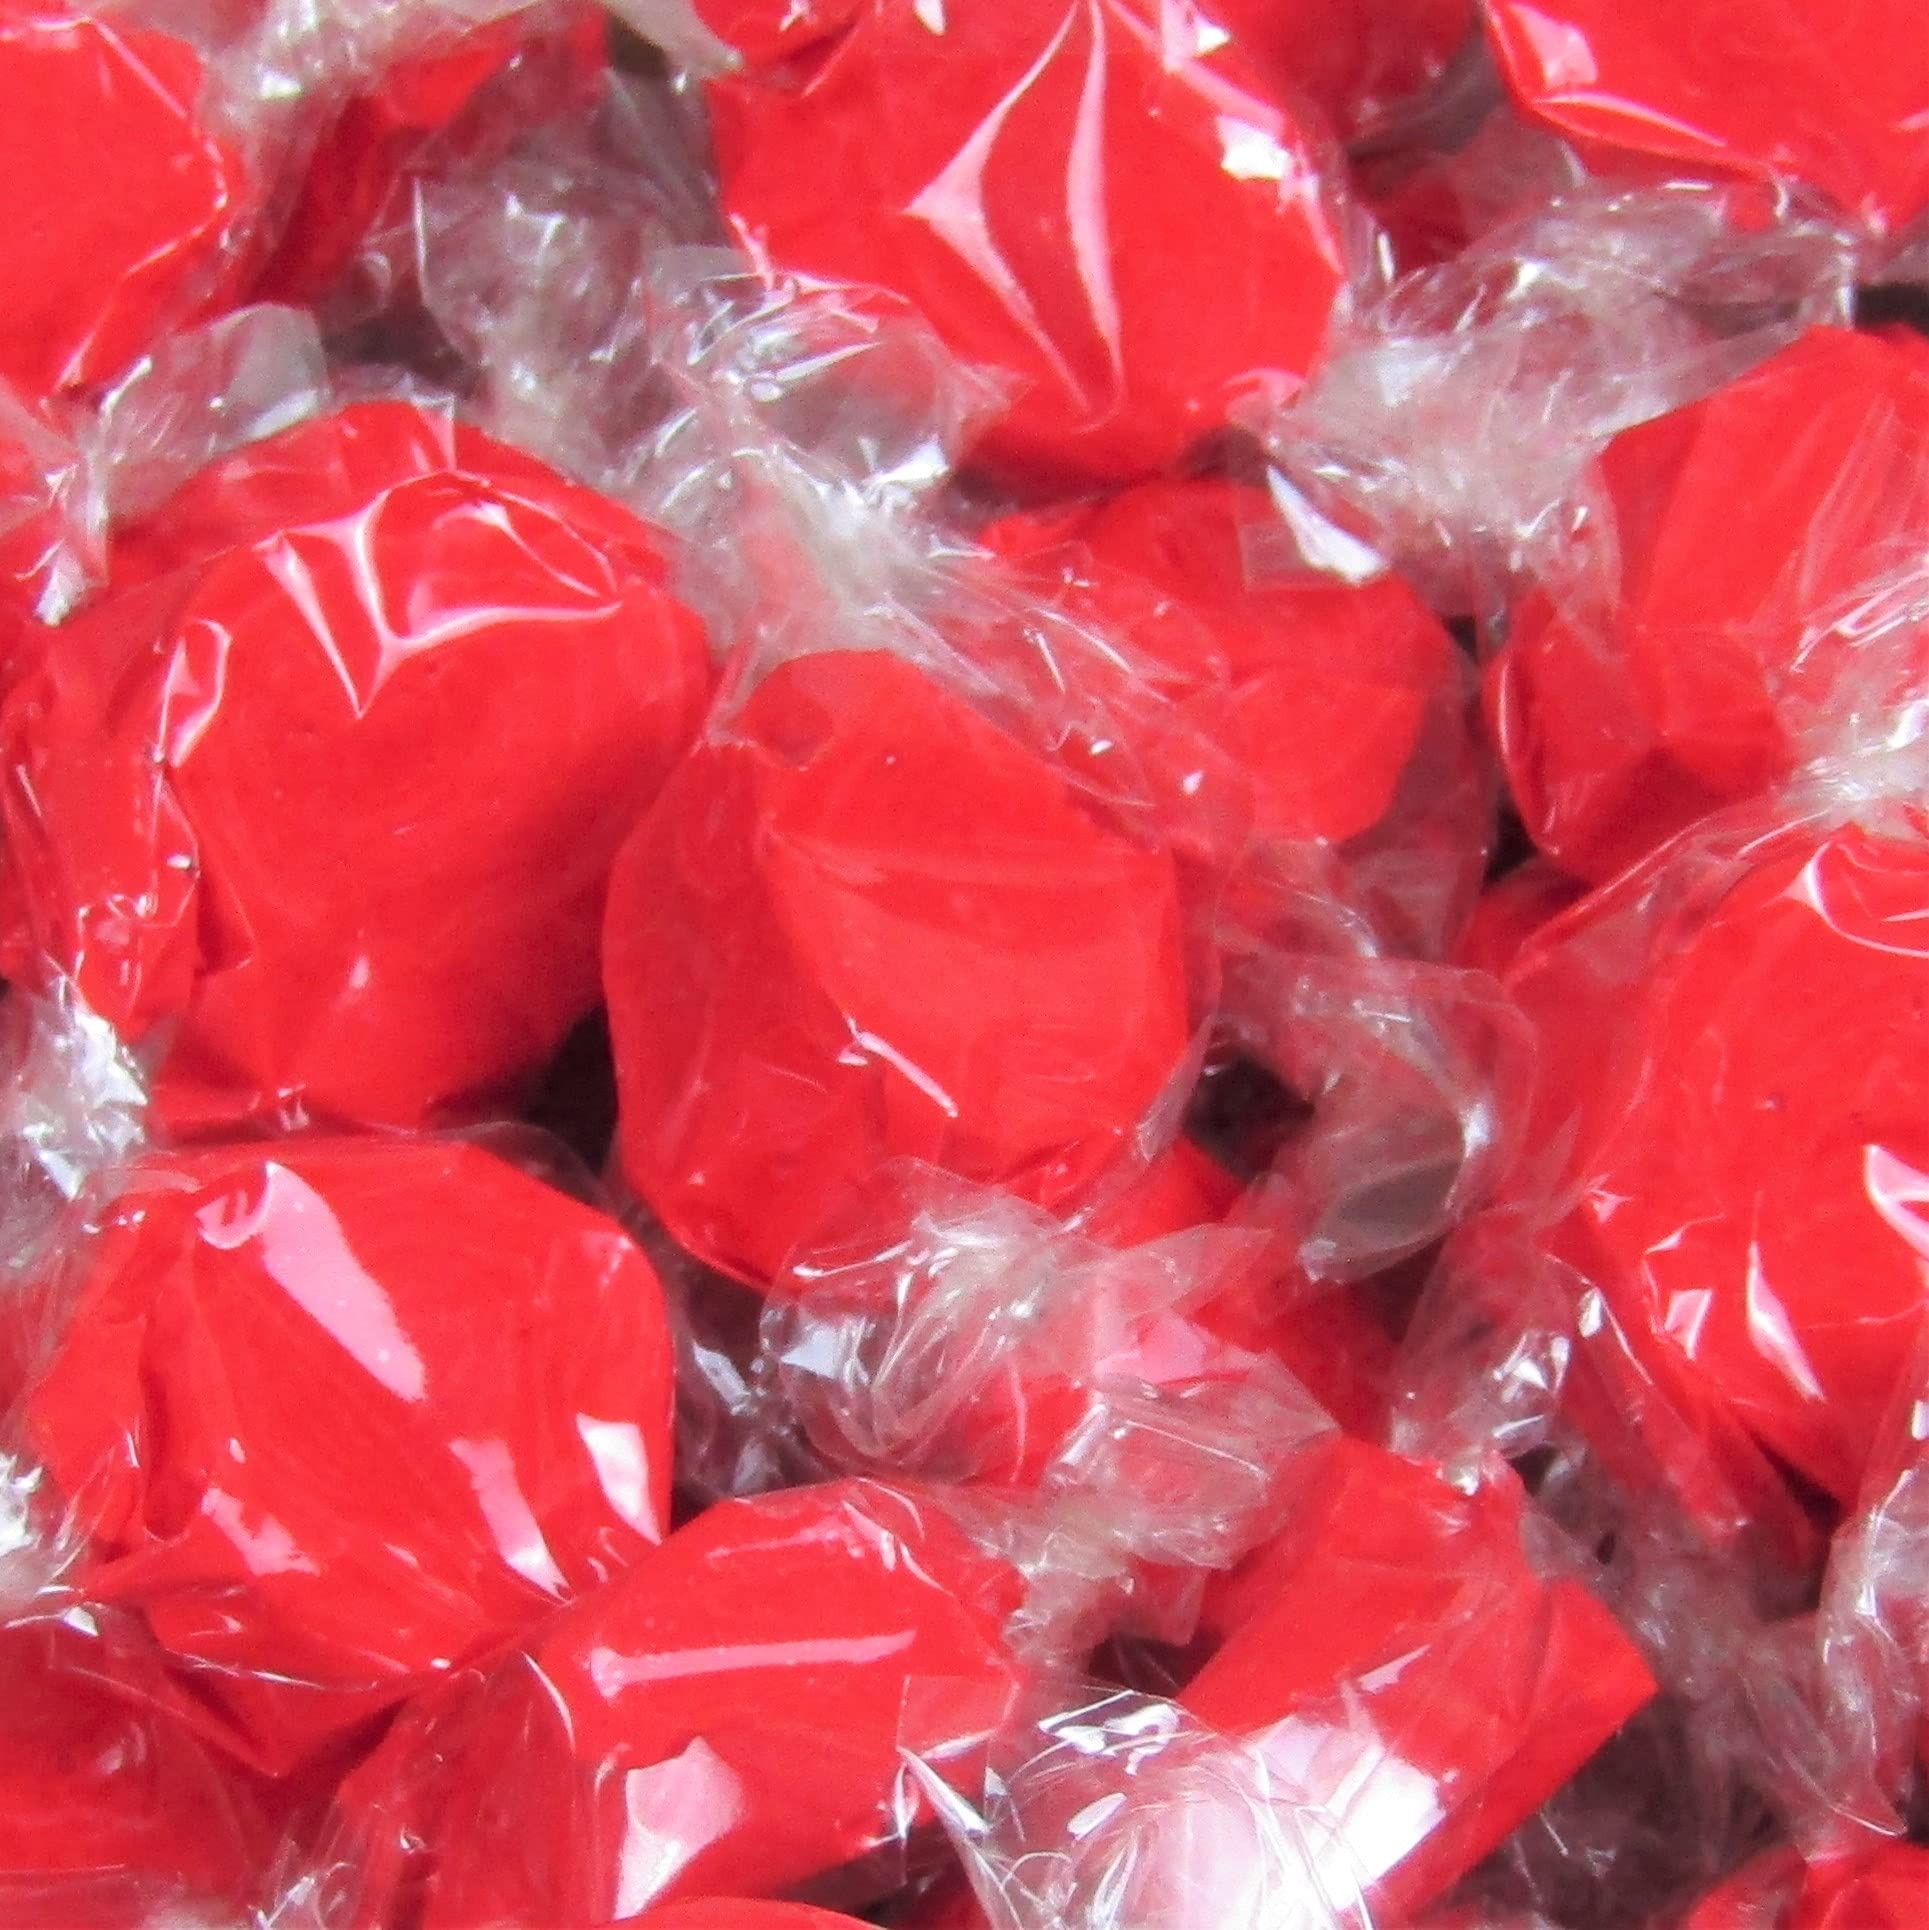
Item Name: Cherry Red Taffy Chews by It's Delish, 8 Oz Bulk Bag - Individually Wrapped Gourmet Soft Fluff Taffy - Great Candy for Red Themed Parties, USA Made & Kosher
Bullet Point 1: 🍒 PERFECT TREAT CHERRY RED TAFFY – Its Delish 8 Oz Bulk Bag soft Cherry Red toffee (taffy) is for all, LOVES candy so when Cherry Red Taffy also comes for Treat or Christmas gifts. Our naturally extracted fruits chew sure won't disappoint! Go ahead, gift them some amazing candy this Holiday season; your taste buds will "go Cherry Red" when you treat them to our Soft Cherry Red Taffy Chews. Try all our flavors; we are sure they will love it and you.
Bullet Point 2: 🍒 SOFY & FLUFFY TOFFEES – Our Soft Cherry Red Taffy is also known as the "After You Eat Treat," so our kids can enjoy one after every meal, up to three per day, for clean teeth and a healthier smile. Enjoy the soft, gooey, and chewy texture and delicious flavors with no guilt, Gluten-free, dairy-free, natural, and mom-approved. Our goal is to provide the most flavorful, true-to-life varieties of soft, whipped-style taffy. With over maximum flavors.
Bullet Point 3: 🍒 YOUR FAVORITE CHERRY RED TAFFY – Its Delish Cherry Red Taffy 8 Oz Bulk Bag is favorite among the dentists, teachers, and parents. Ideal for schools, dental and health care offices, and families who love to smile. These healthy treats are perfect for everyone, and great rewards or prizes for young children. Healthy Cherry Red Taffy with a mission to make you smile, whether that's reliving childhood or offering better things for our kids.
Bullet Point 4: 🍒 HEAVENLY RED THEMED CANDY – It's Delish Taffy is not sugar-free but will contain smile friendly natural ingredients that are good for your teeth too. The variety pack contains Cherry Red flavor individually wrapped taffies. You can try our delicious taffy treats & you can use them as a treat. Try our other colors and flavors, blueberry, green apple, yellow banana, peppermint and tutti frutti! - Approx. 18 Taffies/Per 4 Ounces.
Bullet Point 5: 🍒 YOU ARE MUCH VALUABLE – It's easy to spread the love & share the square with your friends or throw some in your pocket or bag to enjoy either. We cherish your involvement in our brand more than everything else. It is Certified that Its Delish, Dairy-Free, Packaged in the USA non-GMO. No additives or preservatives. If you need our help or need to ask something, reach out to us. Our help group will be glad to support you and guarantee that you are 100%.
Product Description: <p>Cherry Red Taffy Chews by It's Delish, 8 Oz Bulk Bag</p><p>&nbsp;</p><p>Our soft cherry red taffy chews are sweet, chewy, and full of flavor. They are made in-house by our cherry Taffy experts and are individually wrapped. Try our Cherry flavor. They'll be appreciated by kids and adults alike stock up for your pantry and upcoming events. A chewier texture meets our bold flavors for a different spin on our long-lasting chews. Each bite turns into a mouthwatering delight with a mildly tangy flavor and ultra-stretchy texture made to savor. With Cherry Taffy, you are in for an enjoyable treat! Each Cherry flavored taffy has individually wrapped delicious gourmet taffy. We make sure we always have the best of flavors. Our goal is to provide the most flavorful, true-to-life varieties of soft, whipped style taffy you can find. We are always testing new flavors and adding them to our list every year. Soft Cherry Taffy flavor is the original, just chewier! Stock up for snacking or a pink themed party!</p><p>&nbsp;</p><p><strong>About It's Delish!</strong></p><p>&nbsp;</p><p>It's Delish was established in 1992 and is located in North Hollywood, California. It's Delish is a food manufacturer and distributor who produces over 500 gourmet food products including licorice, sour belts, taffies, caramels, Jordan almonds, chocolates, nuts, fruits, trail mixes, spices, and the spice blends. It's Delish also produces organics and all natural products. We give you the opportunity to order from the factory direct!</p><p>&nbsp;</p><p>It’s Delish! prides itself on the four pillars that are at the foundation of everything we do.</p><p>&nbsp;</p><p>Innovation Quality Value Service</p>
Value: 1.0
Unit: Count

Price: 14.99